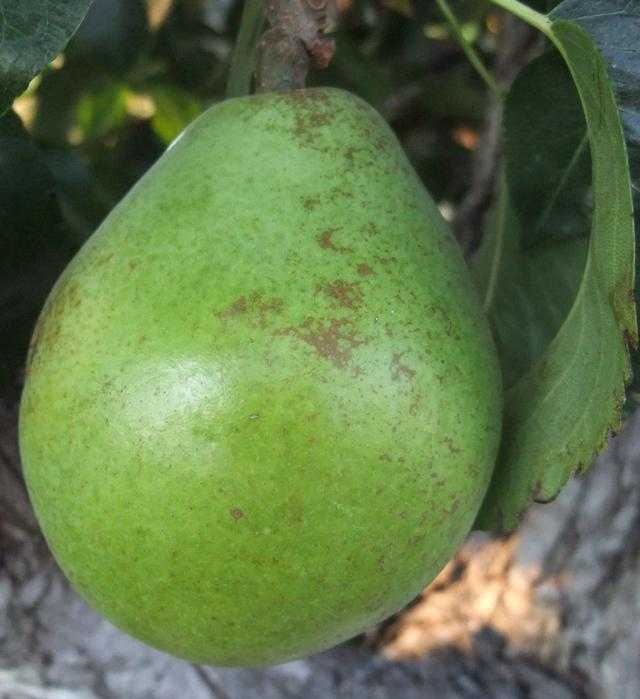
Label: Pear